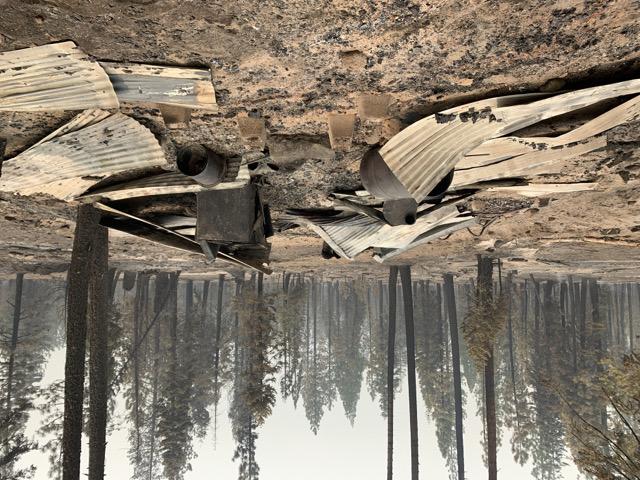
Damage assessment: destroyed